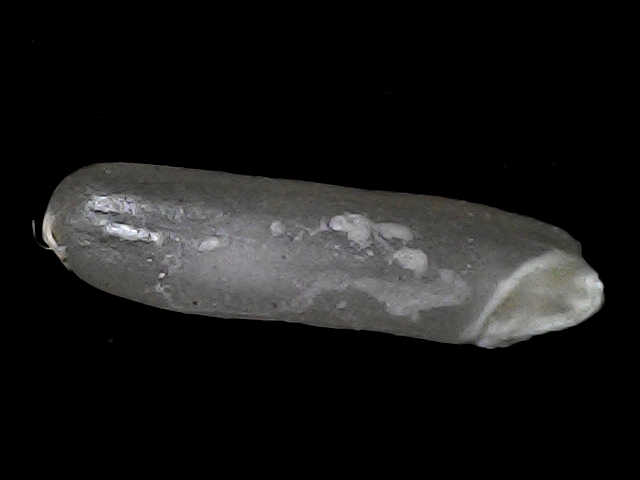
Rice variety: BD70